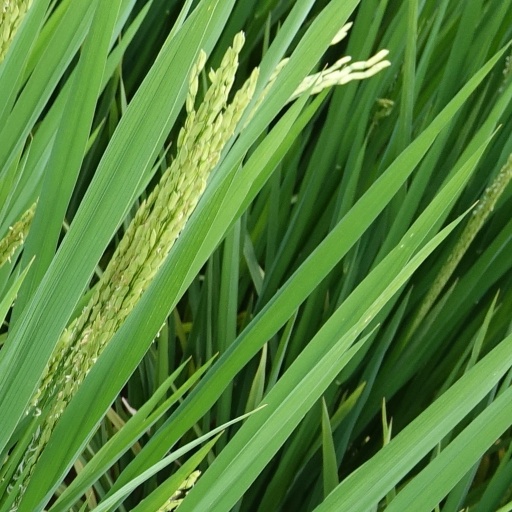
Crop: rice